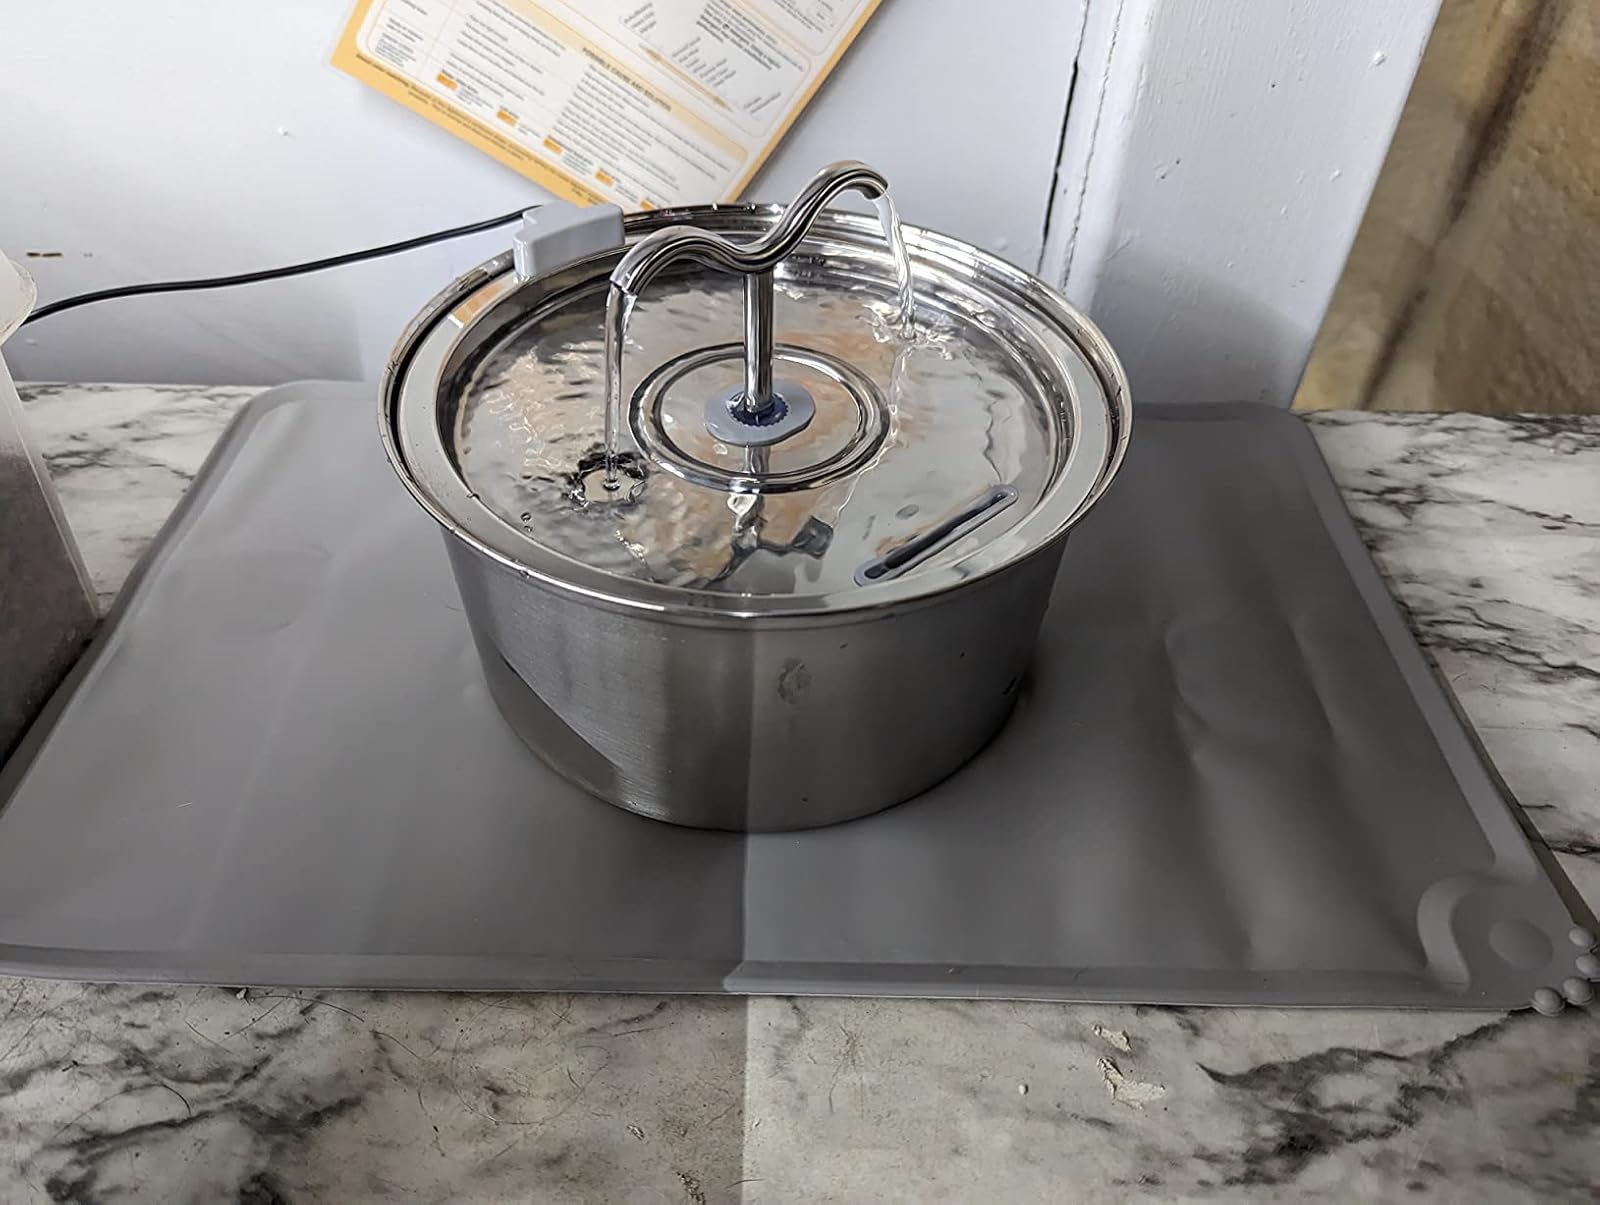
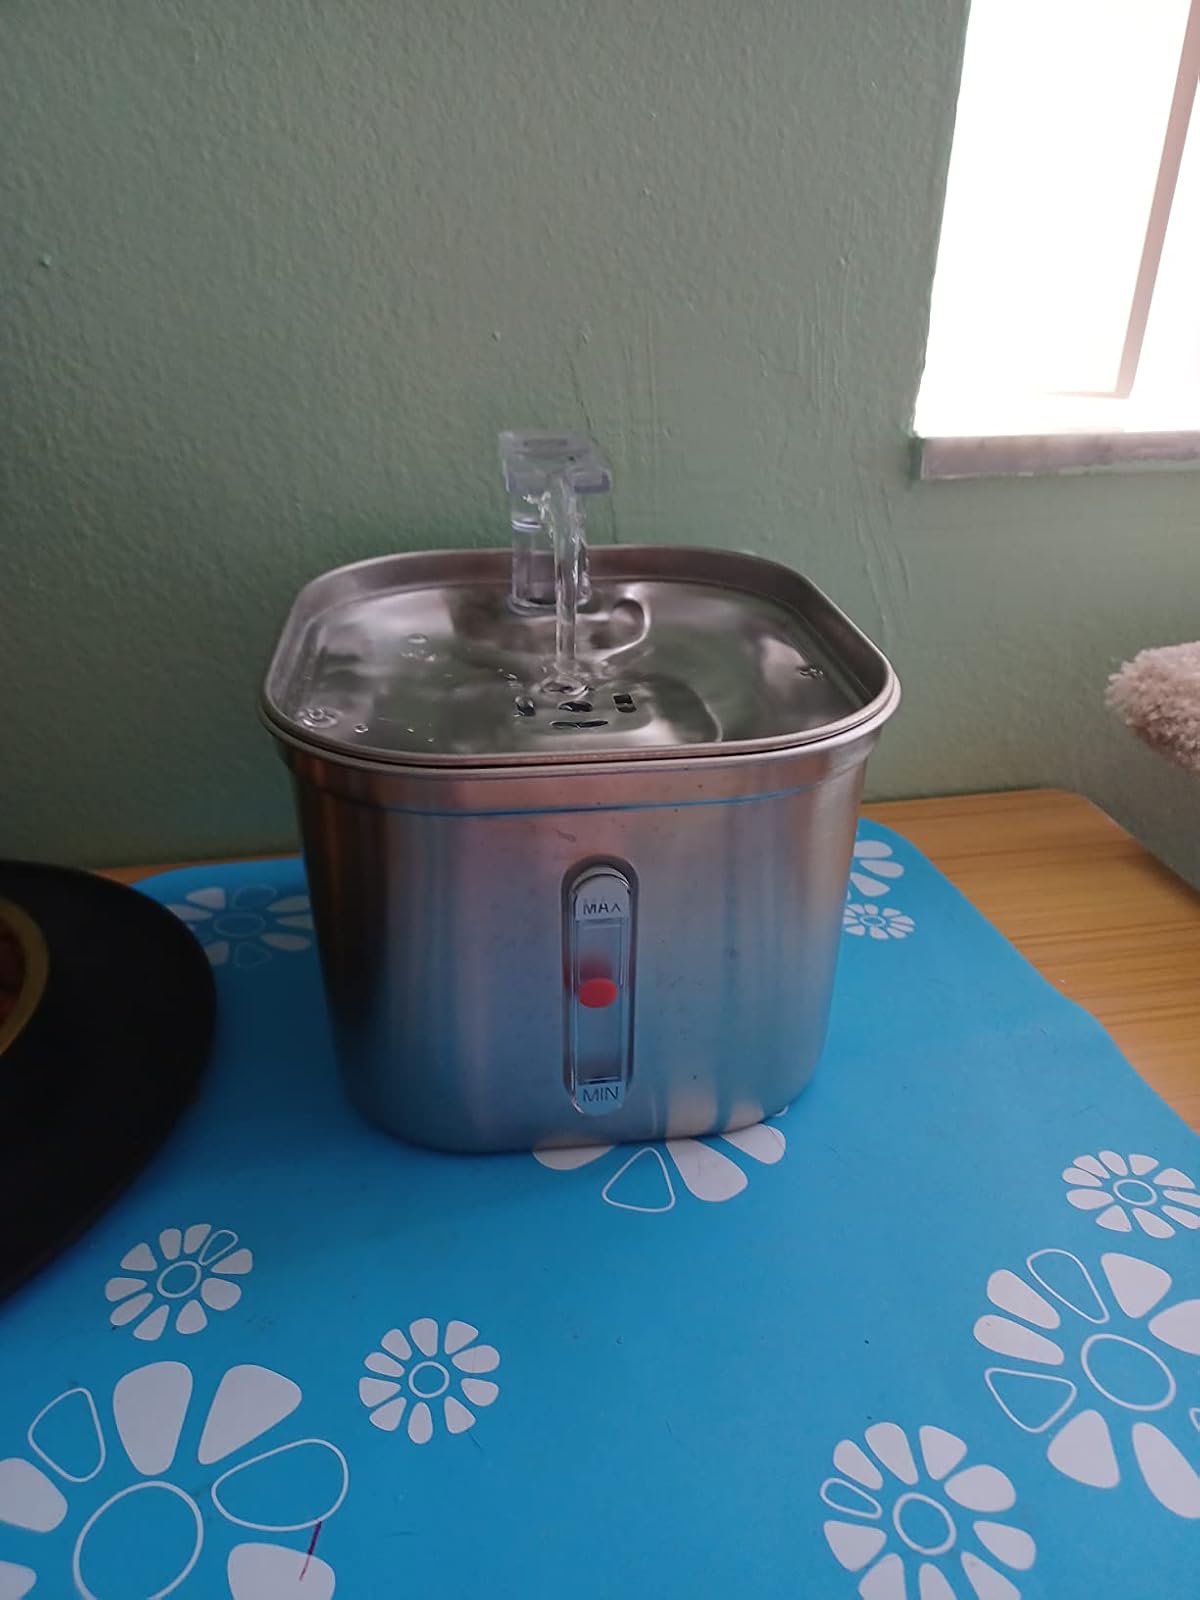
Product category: items_bowl
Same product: no